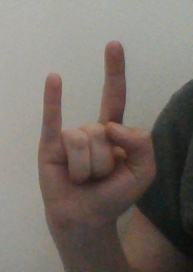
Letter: la